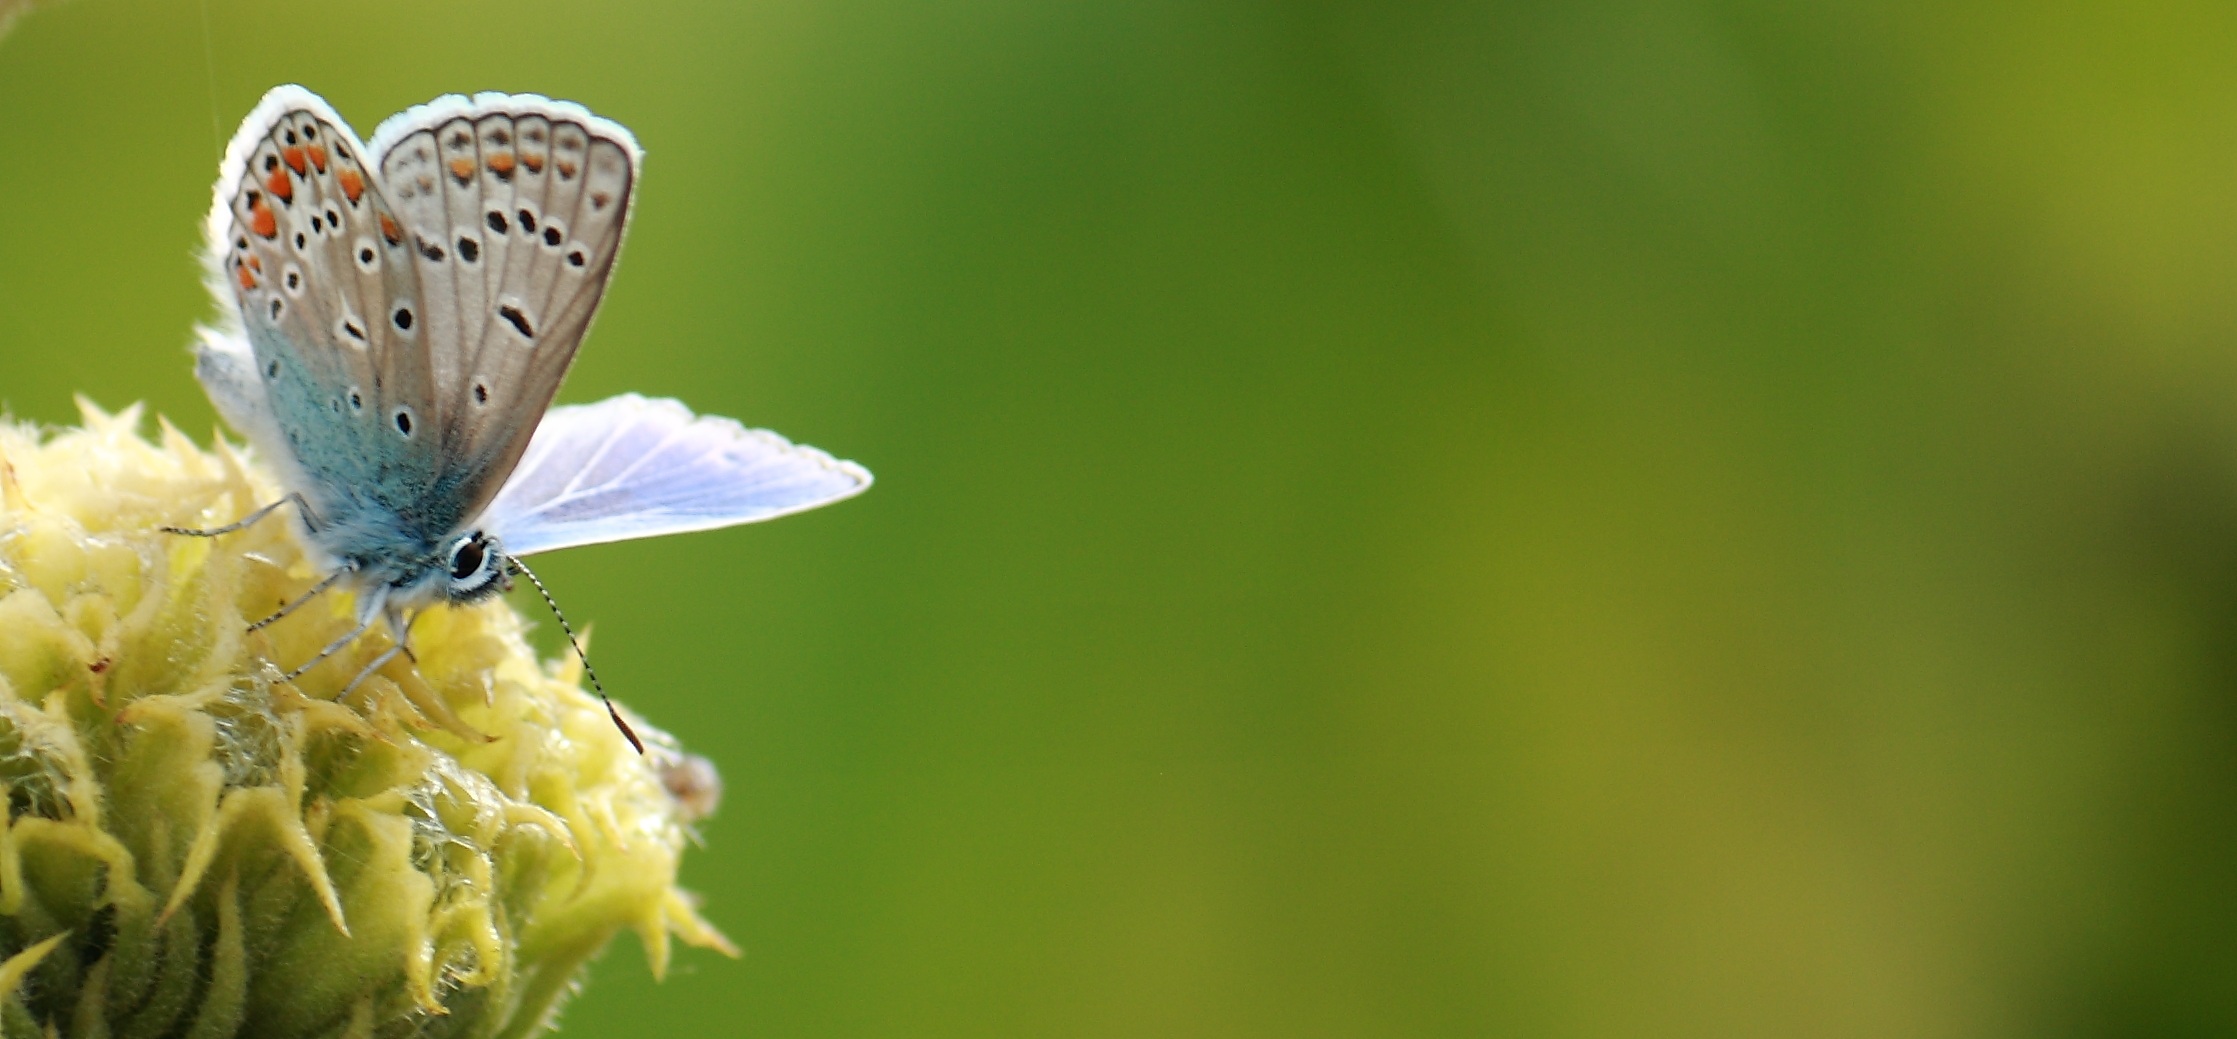
nature, grass, branch, photography, meadow, leaf, flower, green, insect, natural, banner, butterfly, yellow, flora, fauna, invertebrate, close up, expensive, nectar, macro photography, pollinator, plant stem, moths and butterflies, lycaenid